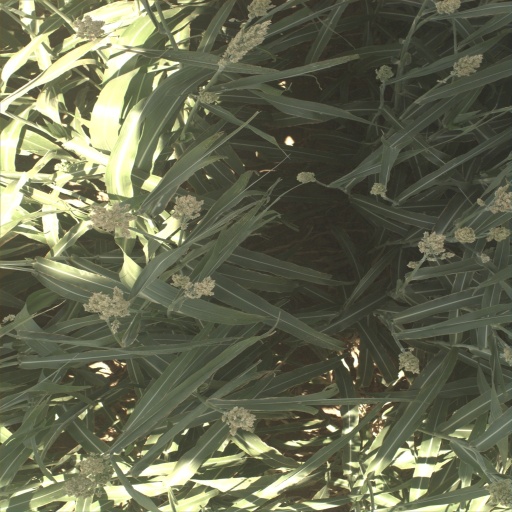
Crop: sorghum